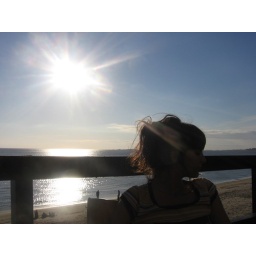
birds flying high, you know how I feel / sun in the sky, you know how I feel